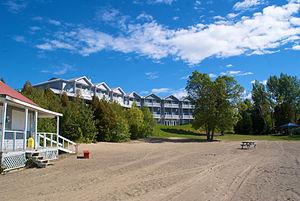
Auberge des Îles à Saint-Gédéon (Québec)
Saint-Gédéon ou Saint-Gédéon de Grandmont est une municipalité locale située dans la municipalité régionale de comté de Lac-Saint-Jean-Est, dans la région administrative du Saguenay–Lac-Saint-Jean au Québec.